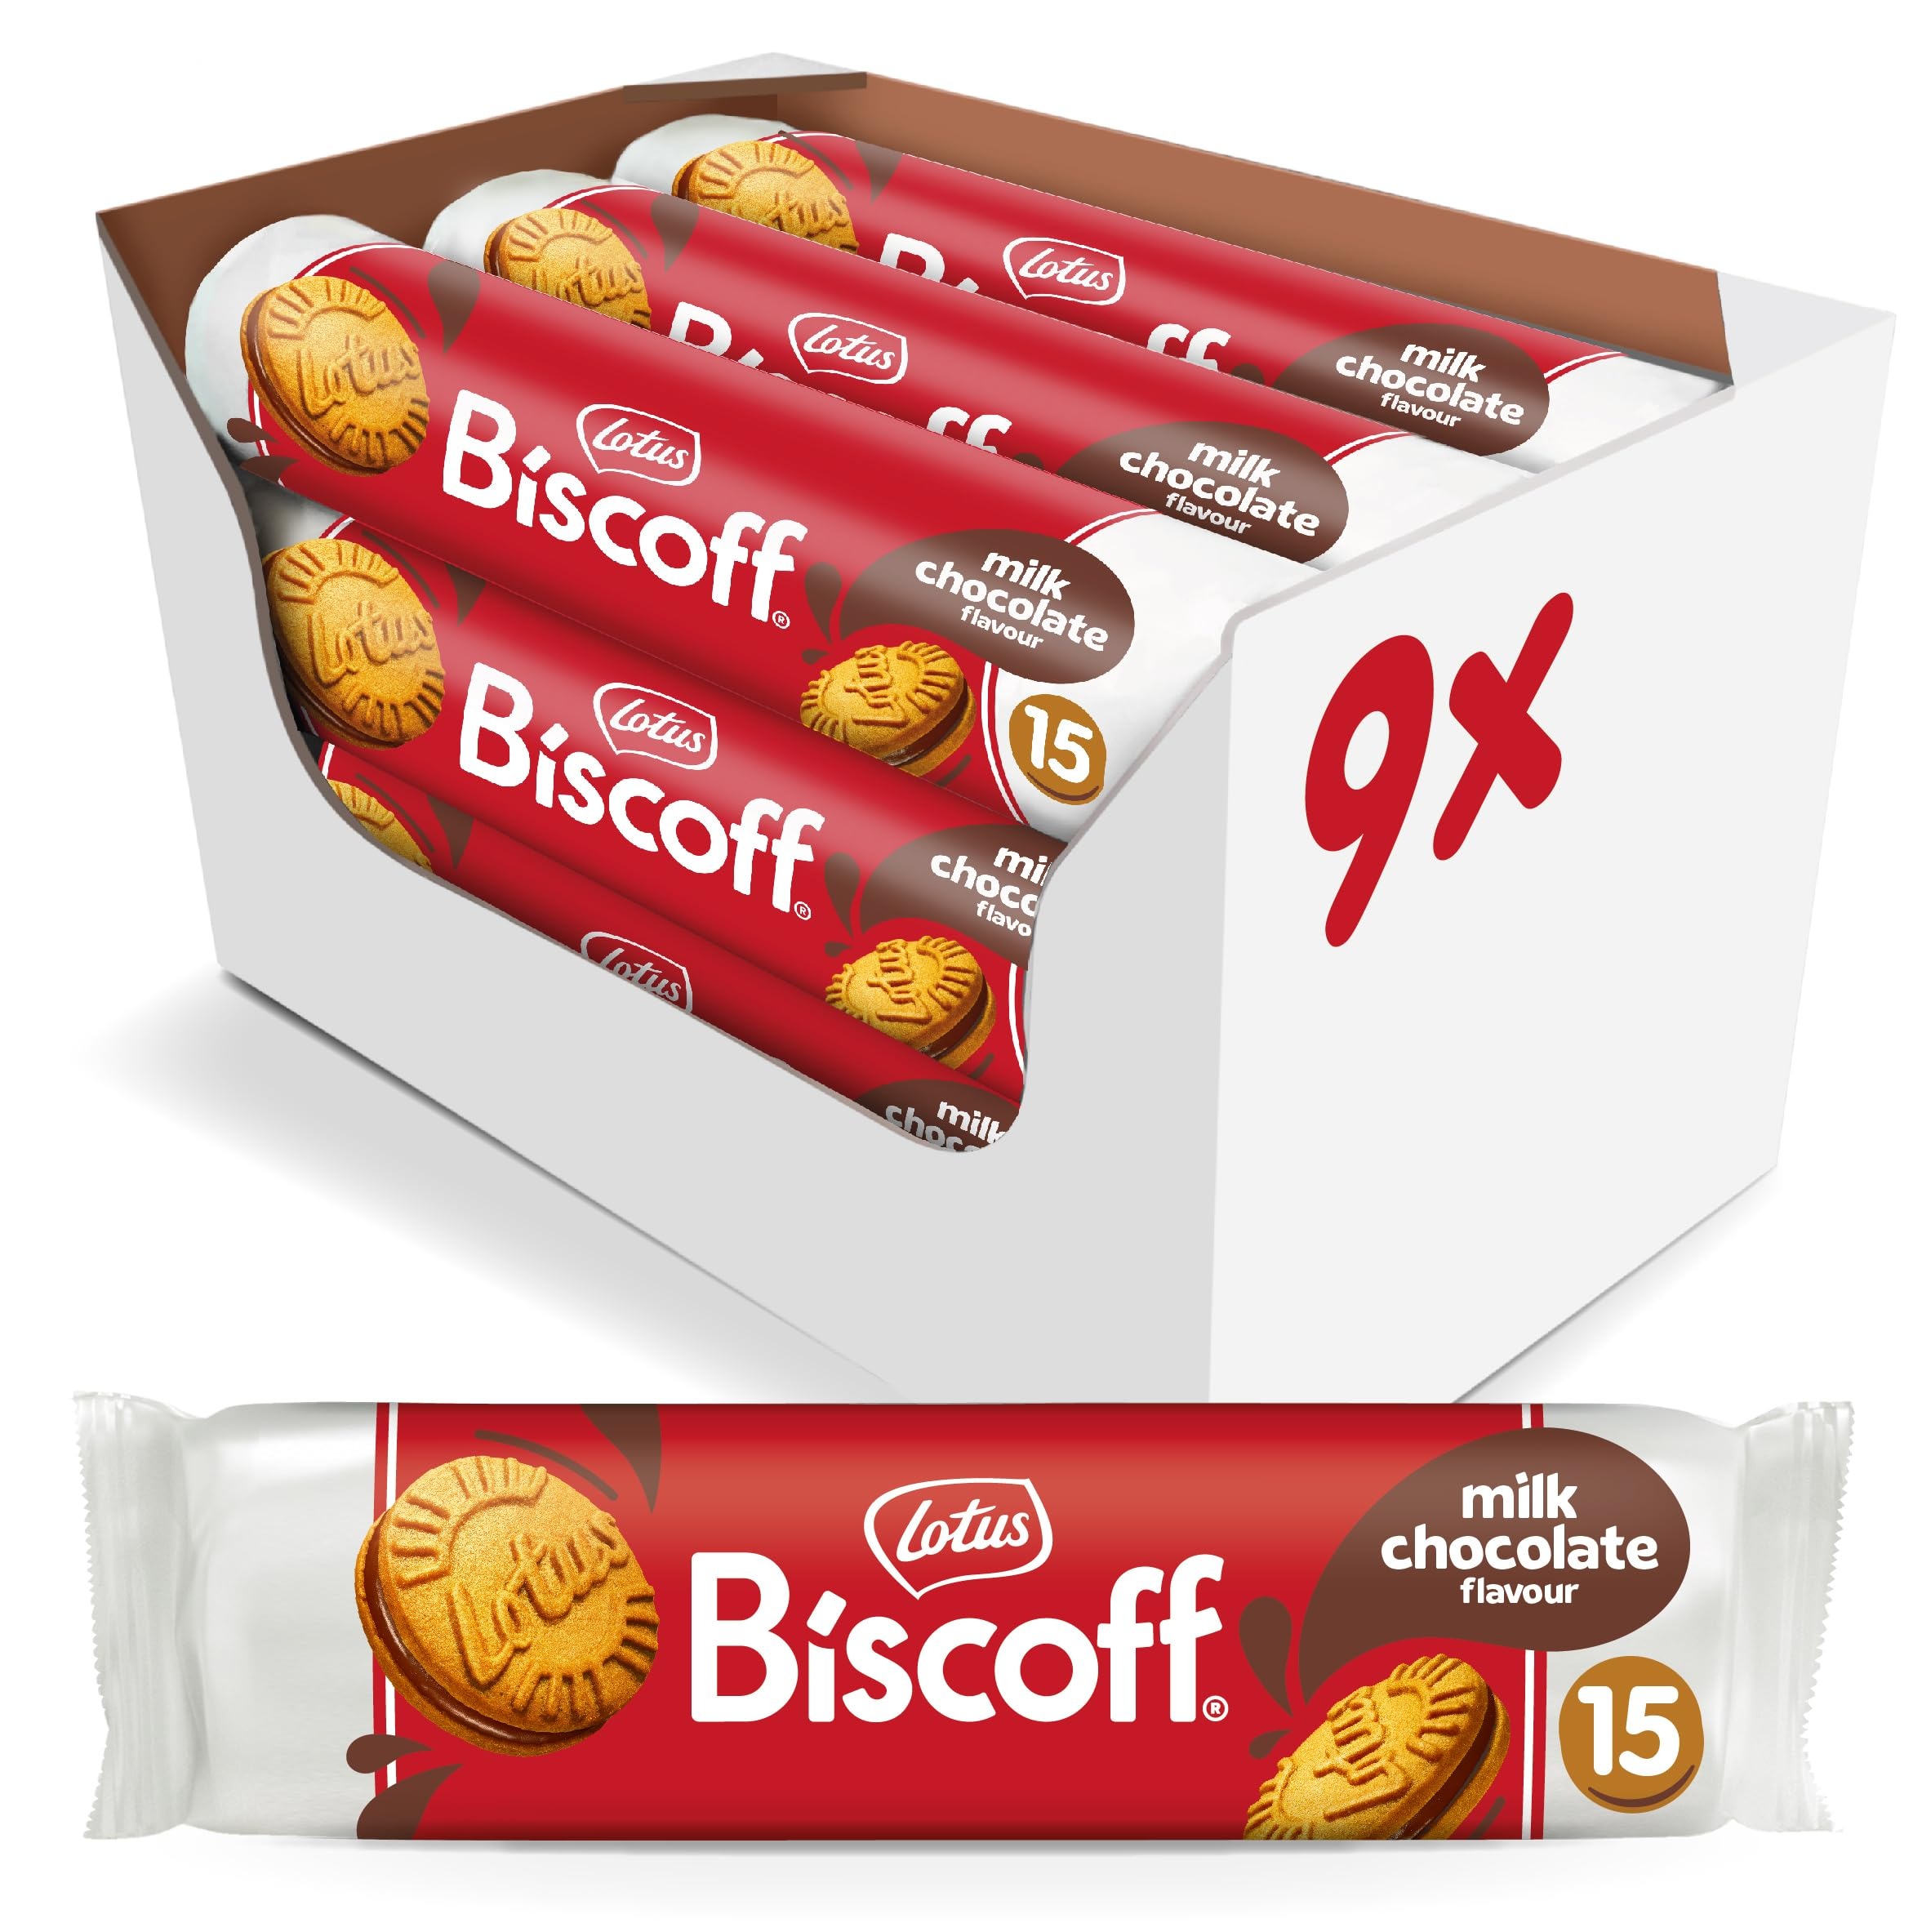
Item Name: Lotus Biscoff Sandwich Cookies, Milk Chocolate Cream, 15 Cookies per pack, 5.29 Ounce (Pack of 9)
Bullet Point: Lotus Milk Chocolate Cream Biscoff Cookie Sandwich, 5.29 Ounces (Pack Of 9)
Value: 5.29
Unit: Ounce

Price: 47.99